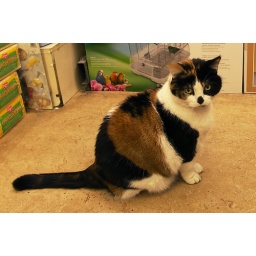
a adorable tortoiseshell cat found in a lovely petshop in Edinburgh, just at the underneath of calton hill